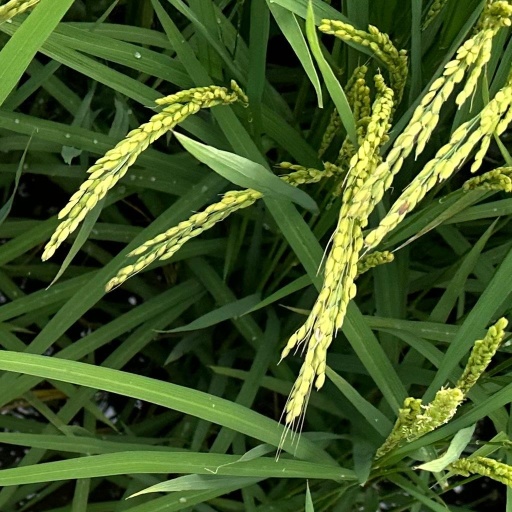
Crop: rice